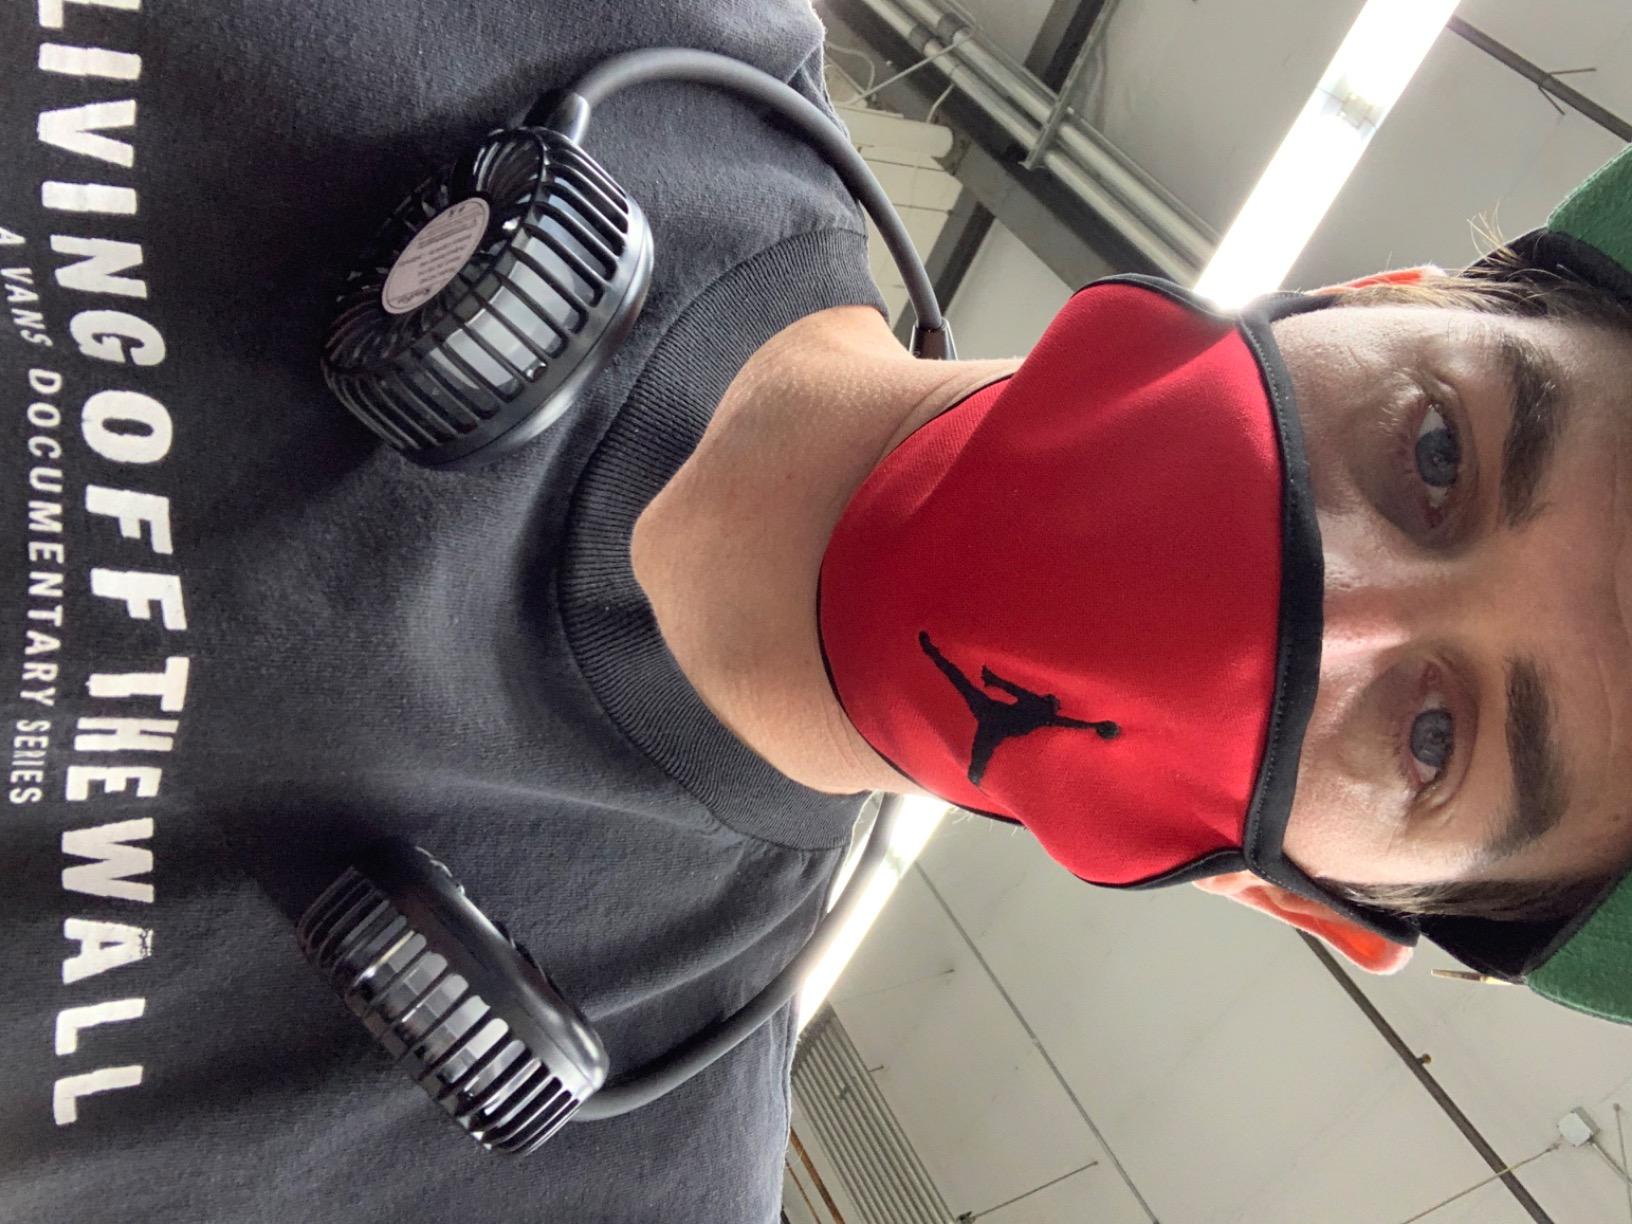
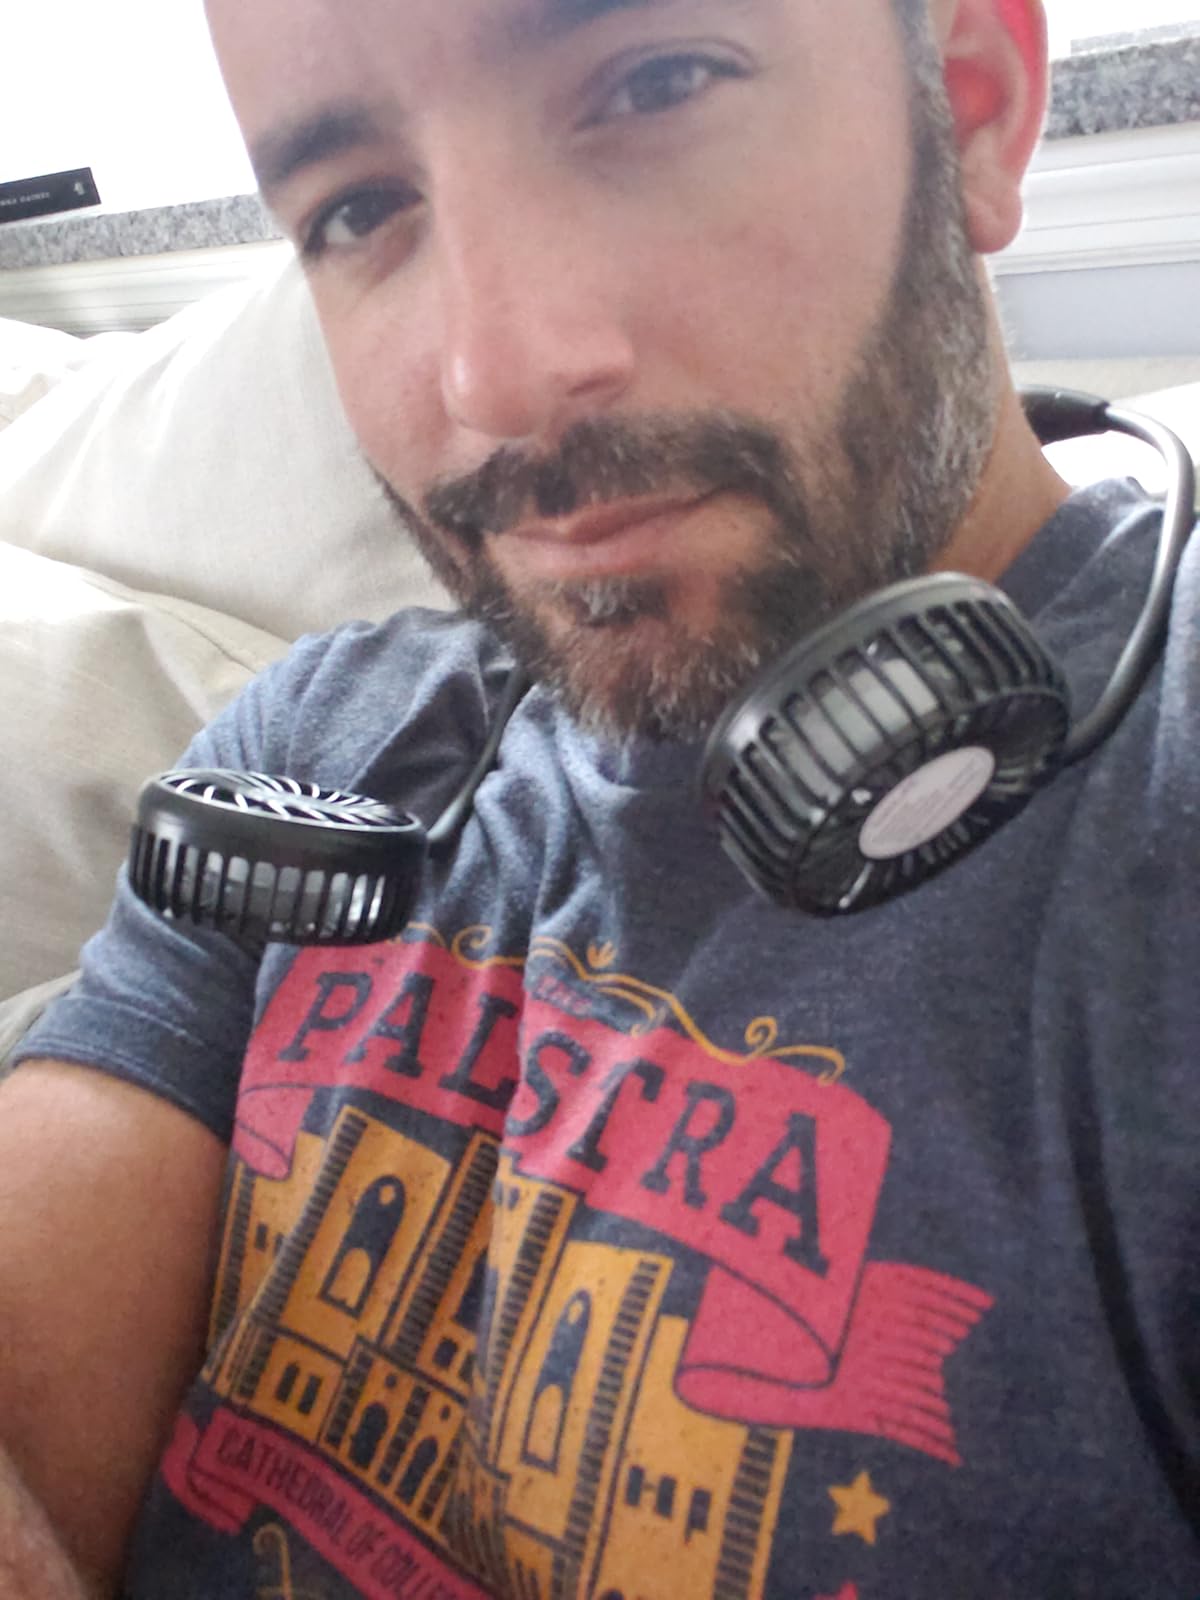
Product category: fan
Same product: yes